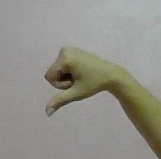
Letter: waw